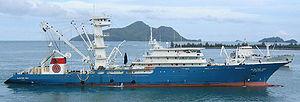
Cette liste donne une présentation rapide et illustrée de différents types de navires ; pour une liste plus complète, se reporter à la liste alphabétique des types de bateaux ; pour l'article encyclopédique, consulter Bateau.